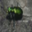
Label: beetle